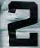
Number: 2